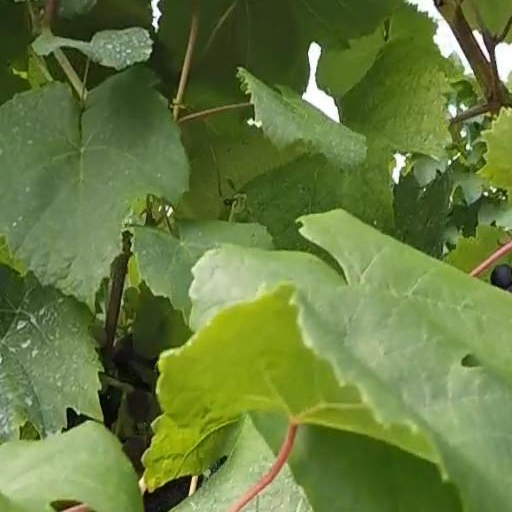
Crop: grape